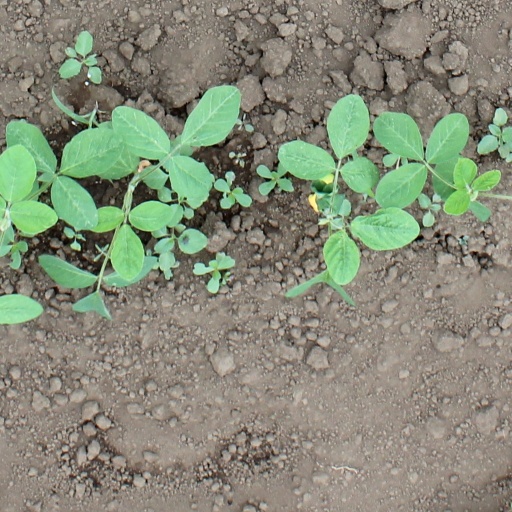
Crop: soybean